Indiana Governor's Residence

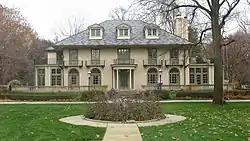
4343 N. Meridian Street

The fifth home for the governor was purchased in 1945 and located at 4343 N. Meridian St. The home was built in 1924 by Harry Lane, an auditor for the Indianapolis Stockyards. Three stories high with slated roofs and 12 rooms, it was famed for its golden bathroom fixtures and its high gilt-tipped iron fence. The home was sold two years later to J.H. Trimble, who lived there until his death in 1937. It was purchased from his widow for $72,000. It served as residence for the governor from 1945 until the present mansion was purchased in 1973. The home was sold at an auction in 1973 to Robert L. Dawson, who in turn sold it to Dr. John C. Klein in 1978. Known as the William N. Thompson House, it was added to the National Register of Historic Places in 1982.